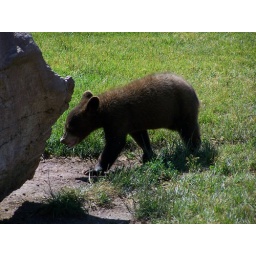
A baby black bear playing by a log in Bear Country USA.